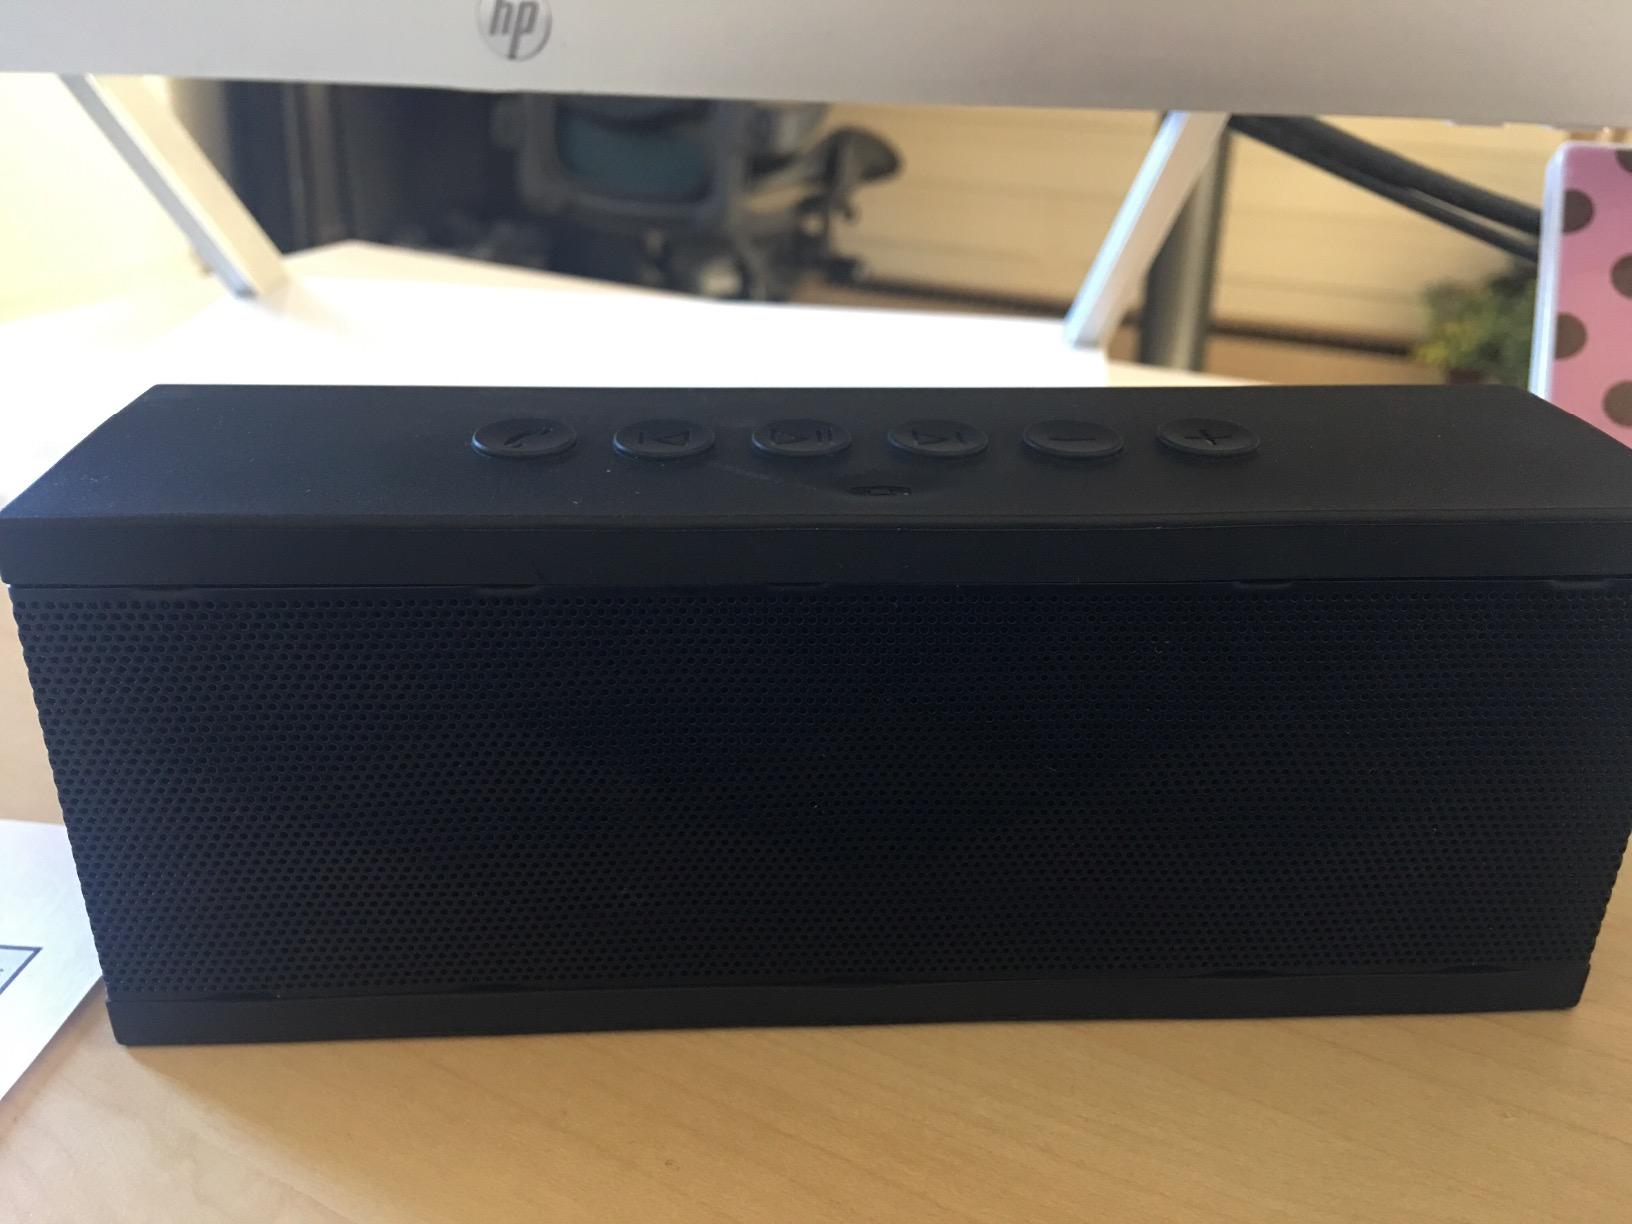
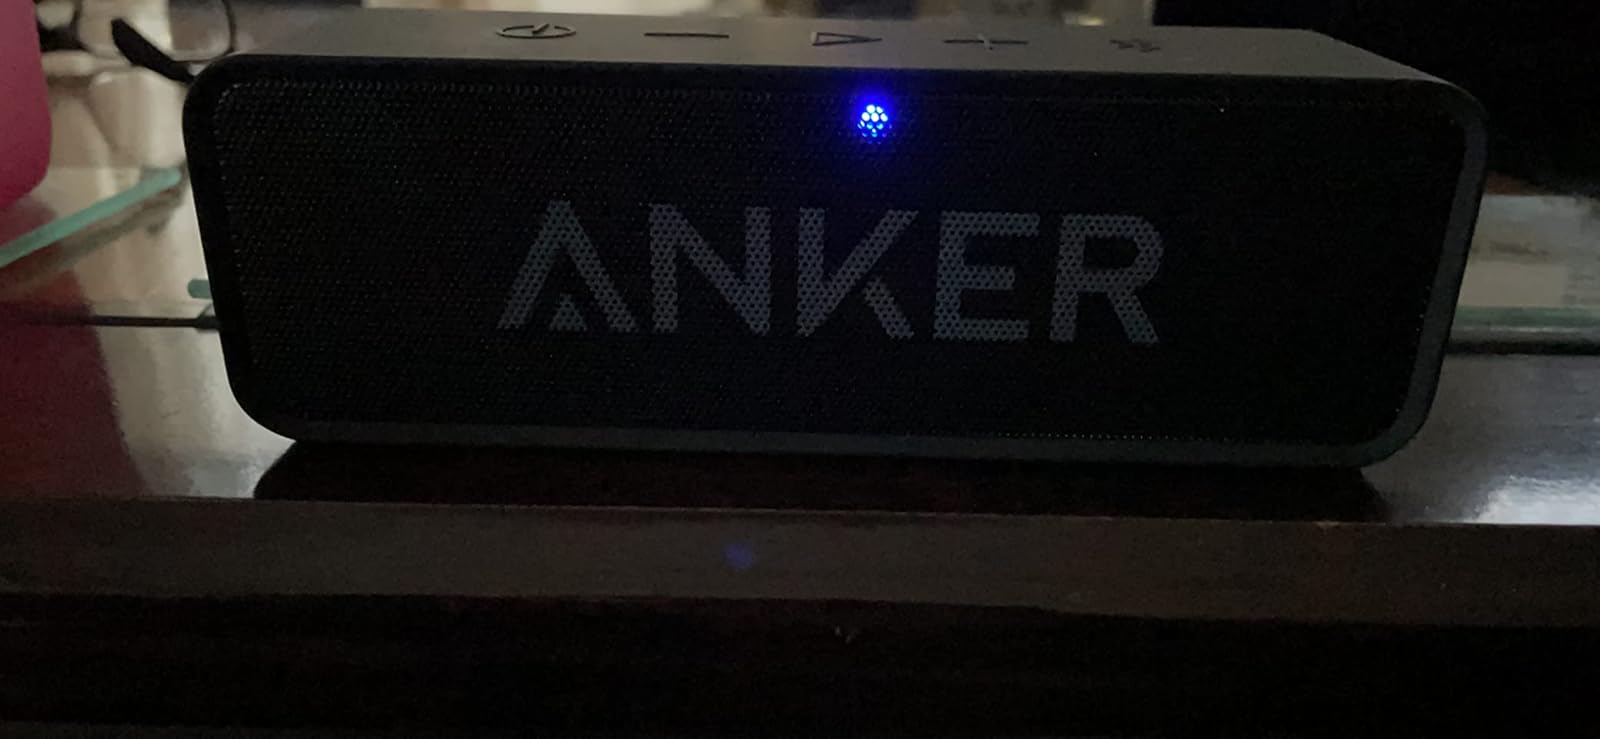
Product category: speaker
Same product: no